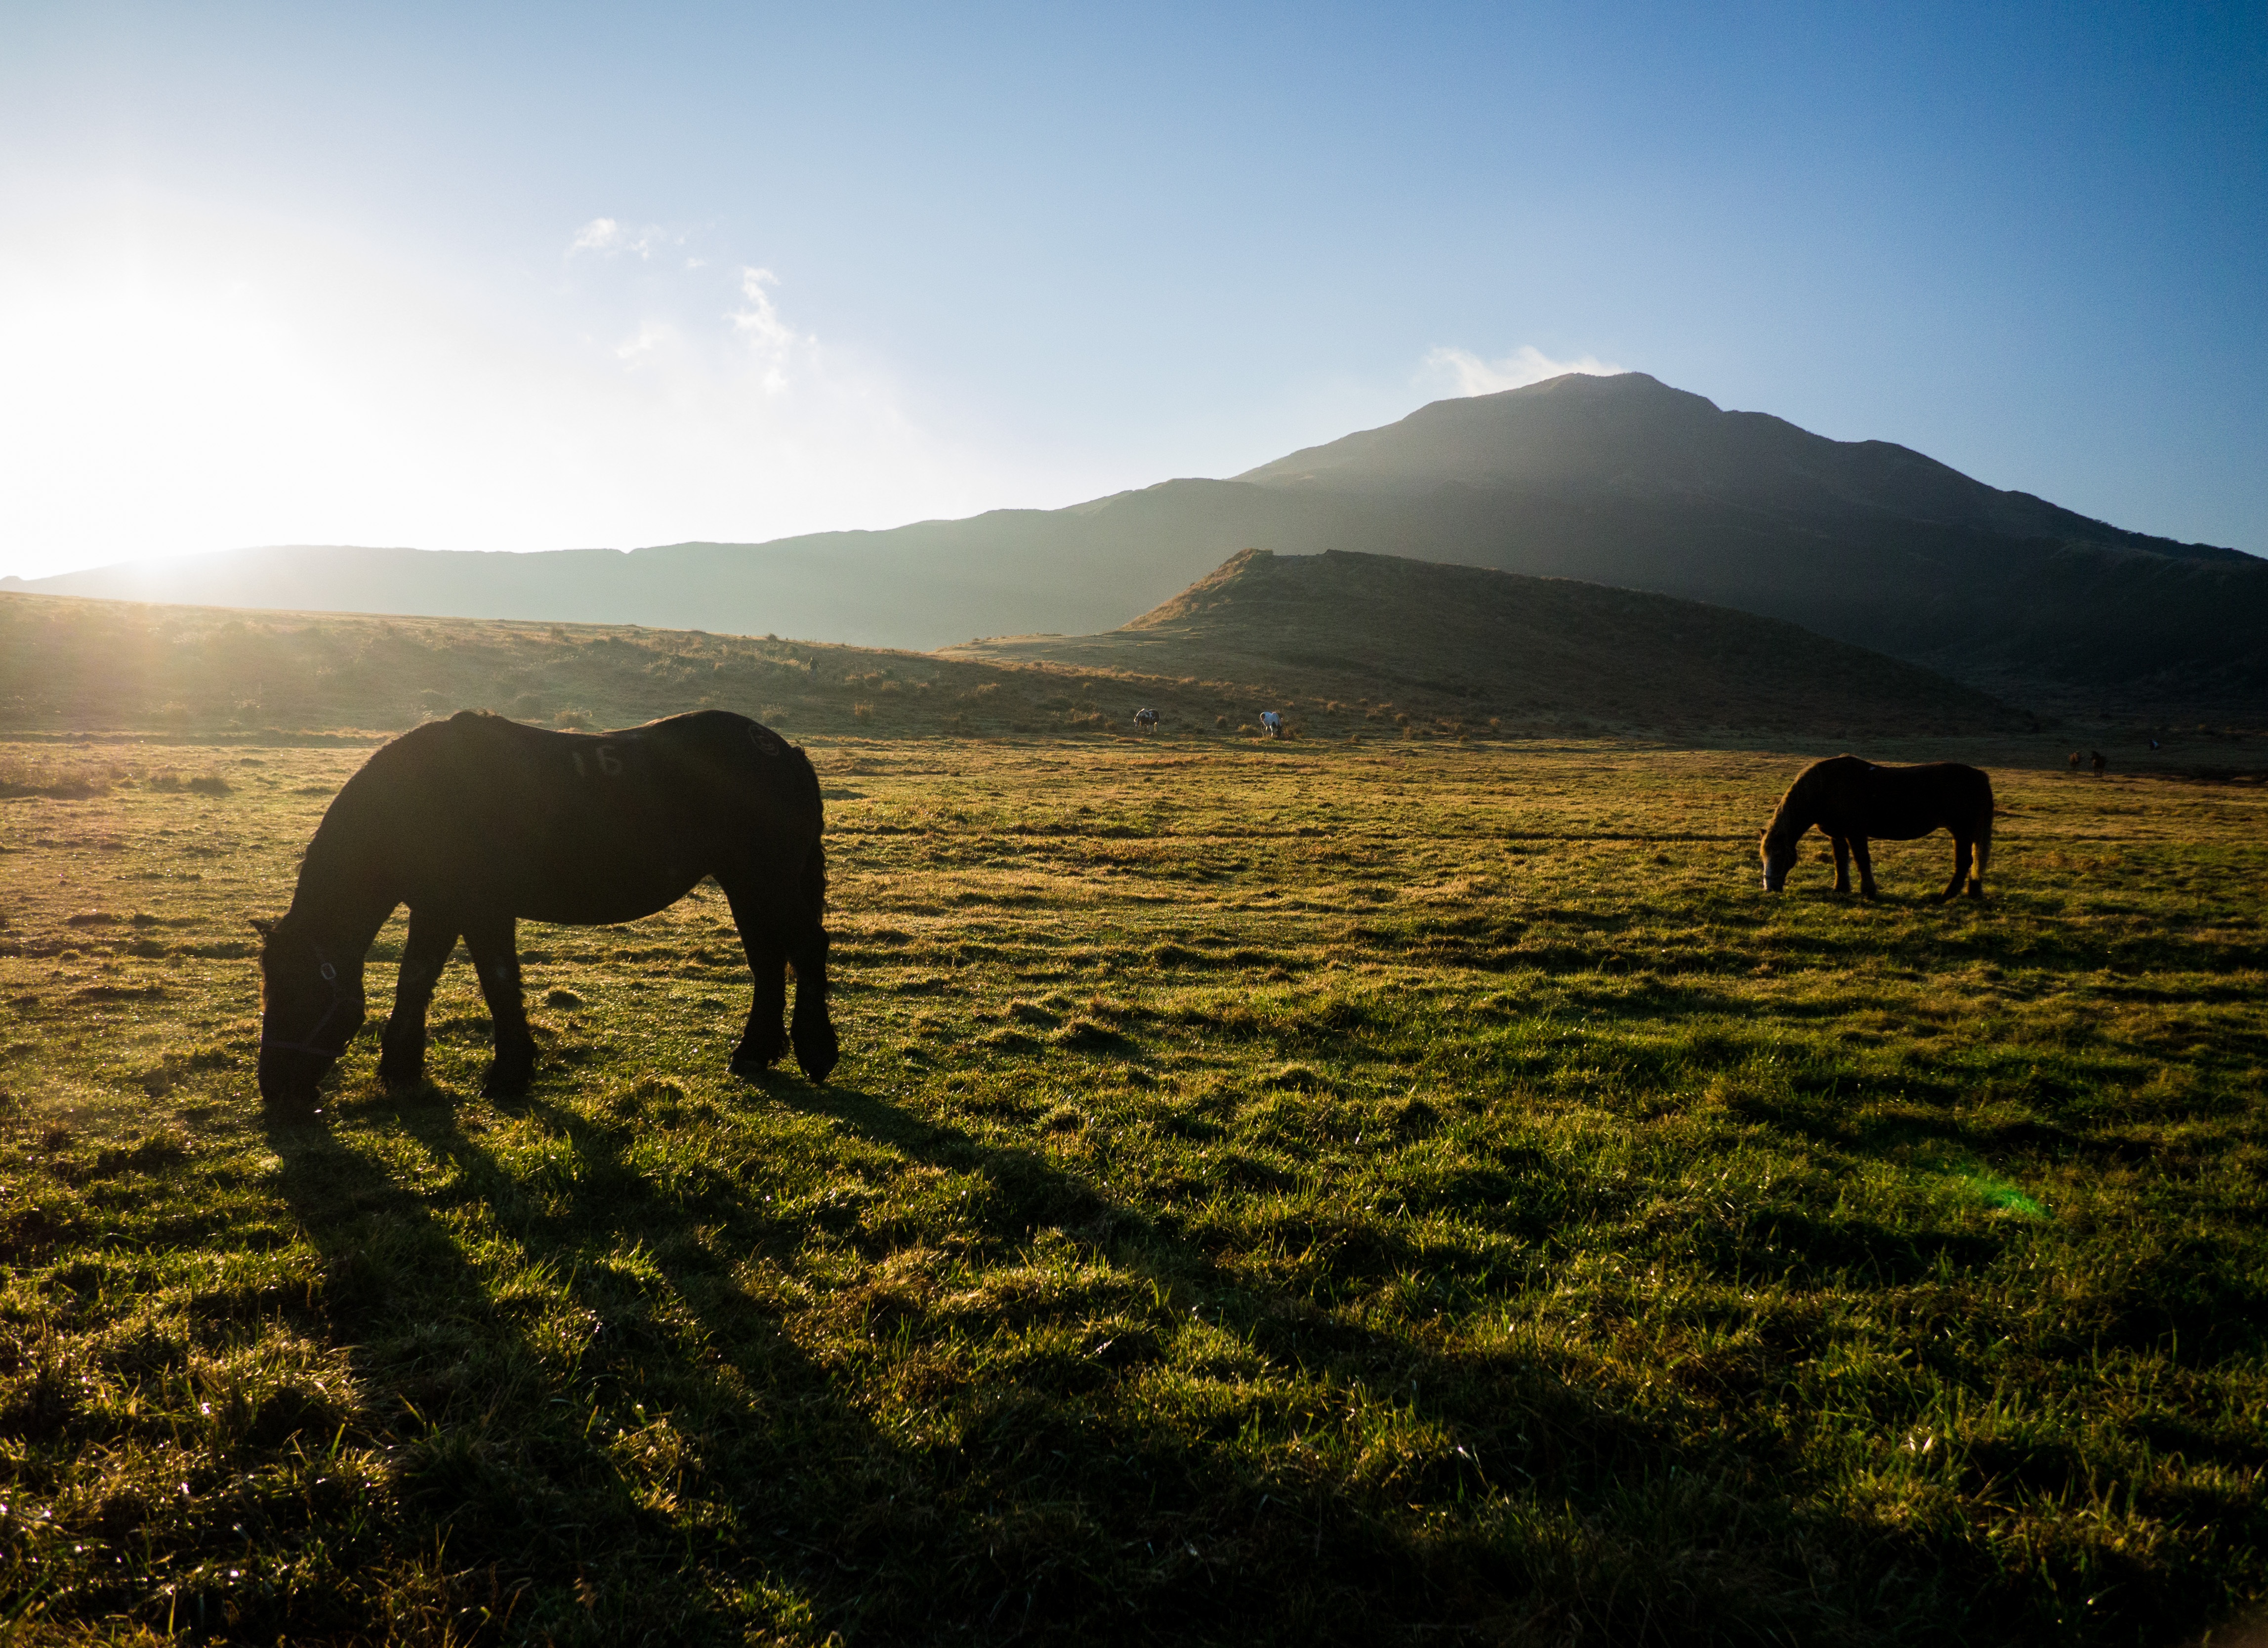
landscape, nature, wilderness, mountain, light, prairie, hill, wildlife, pasture, grazing, horse, natural, autumn, japan, kumamoto, aso, asahi, plain, grassland, plateau, habitat, ecosystem, steppe, morning glow, natural environment, mountainous landforms, horse like mammal, grass chisato